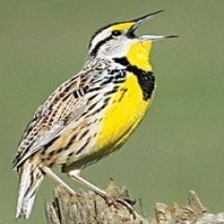
Species: EASTERN MEADOWLARK
Scientific name: STURNELLA MAGNA